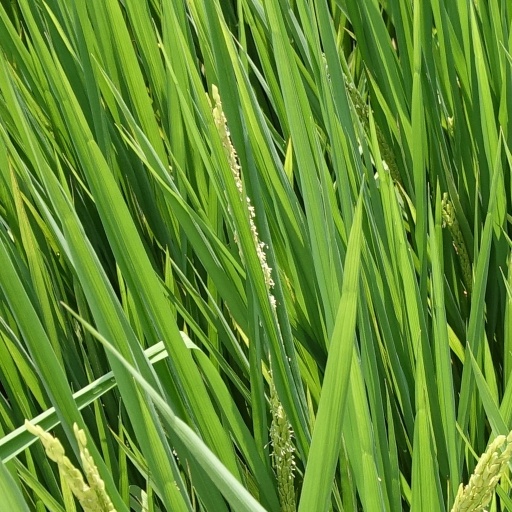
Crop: rice